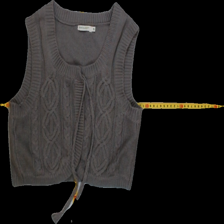
View: front
Type: Top
Category: Ladies
Brand: Free quent
Colors: Grey
Material: 100%cotton
Pattern: Plain
Cut: C-collar, Cropped
Size: S
Season: All
Trend: No trend
Stains: No
Price range: 50-100
Recommended usage: Reuse